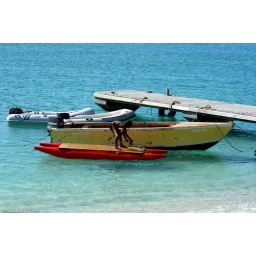
A native boy on his raft in the crystal clear waters of St. Martin